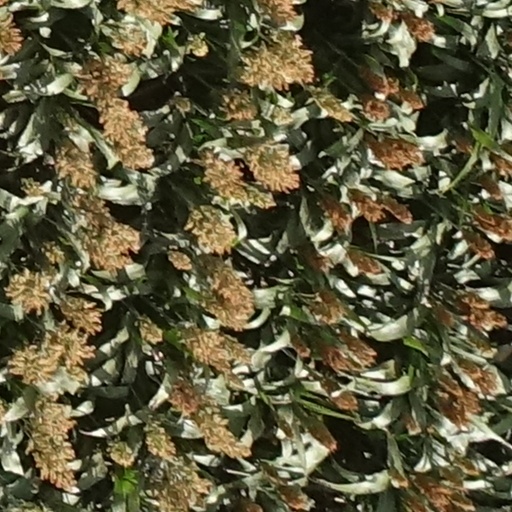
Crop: sorghum